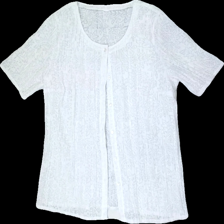
View: front
Type: Shirt
Category: Ladies
Brand: Missing
Colors: White
Material: 64% polyester, 36% cotton
Pattern: Other
Cut: Regular
Season: All
Price range: 50-100
Recommended usage: Reuse